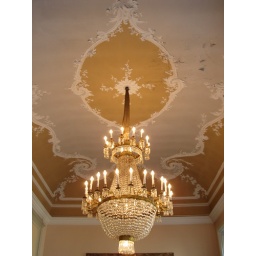
Milan-crystal chandelier and gold ceiling in a Gov. office building